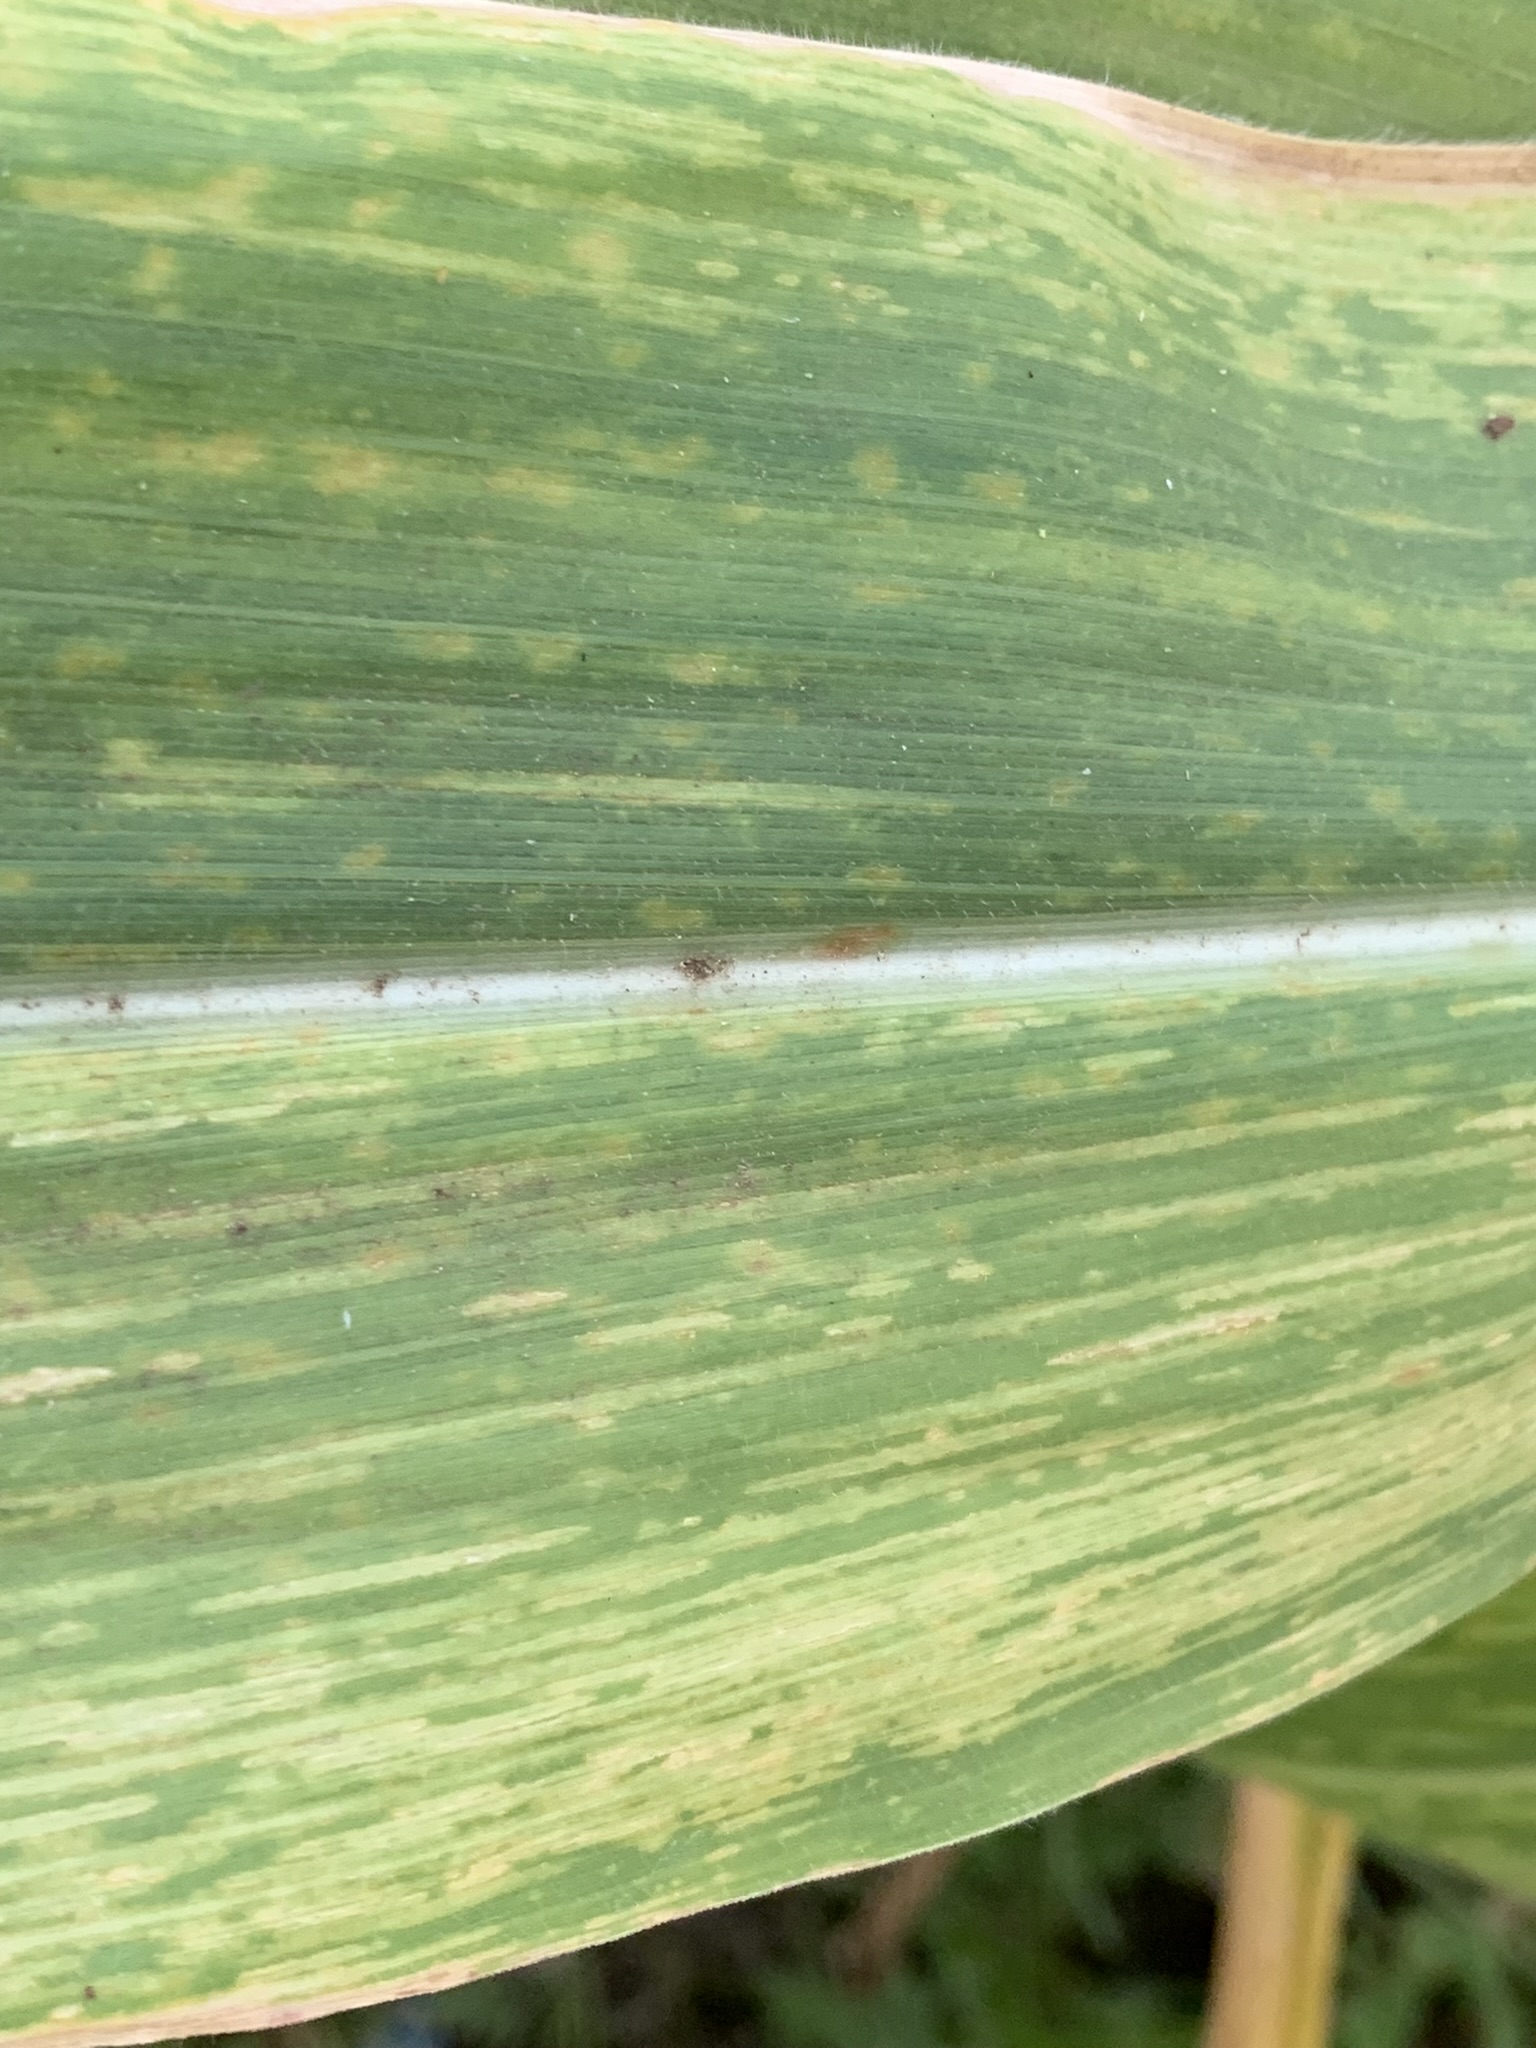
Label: MLN